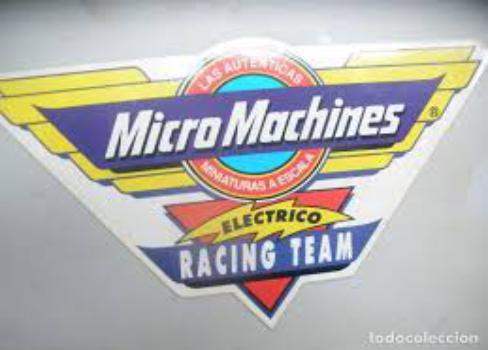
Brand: micro machines
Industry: Leisure